Punch and Judy

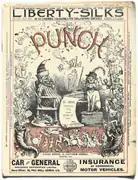
Mr Punch depicted on the cover of "Punch" magazine, 26 April 1916

Glyn Edwards has likened the story of Punch and Judy to the story of Cinderella. He points out that there are parts of the Cinderella story which everyone knows, namely the cruel step sisters, the invitation to the ball, the handsome prince, the fairy godmother, Cinderella's dress turning to rags at midnight, the glass slipper left behind, the prince searching for its owner, and the happy ending. None of these elements can be omitted and the famous story still be told. The same principle applies to Punch and Judy. Everyone knows that Punch mishandles the baby, that Punch and Judy quarrel and fight, that a policeman comes for Punch and gets a taste of his stick, that Punch has a gleeful run-in with a variety of other figures and takes his stick to them all, that eventually he faces his final foe (which might be a hangman, the devil, a crocodile, or a ghost). Edwards contends that a proper Punch and Judy show requires these elements or the audience will feel let down.